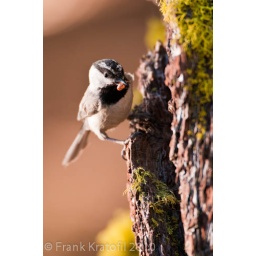
Mountain Chicadee on a nest. The nest was in between the bark of this pine tree